Dick Trickle

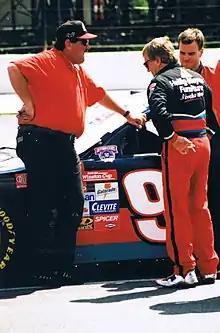
Trickle (right, facing away) in 1998

Richard Leroy Trickle (October 27, 1941 – May 16, 2013) was an American race car driver. He raced for decades around the short tracks of Wisconsin, winning many championships along the way. Trickle competed in the ASA, ARTGO, ARCA, All Pro, IMCA, NASCAR, and USAC.